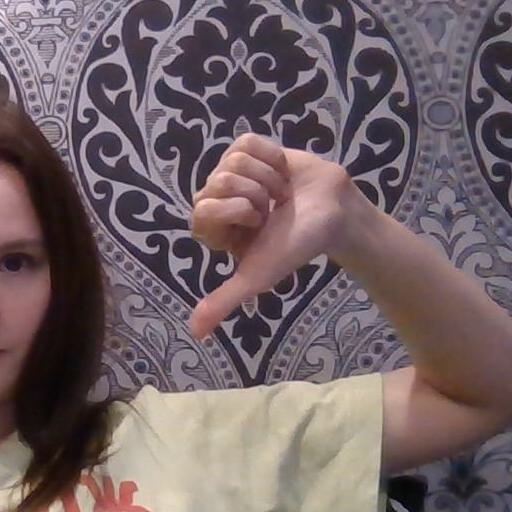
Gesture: dislike